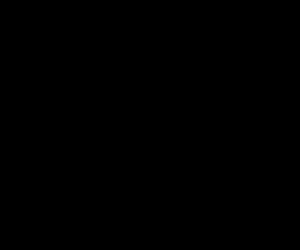
L'ion formiate ou méthanoate, de formule HCOO⁻, est un anion carboxylate, la base conjuguée de l'acide méthanoïque ou acide formique. Le terme formiate/méthanoate désigne également les sels ou esters de cet acide carboxylique.